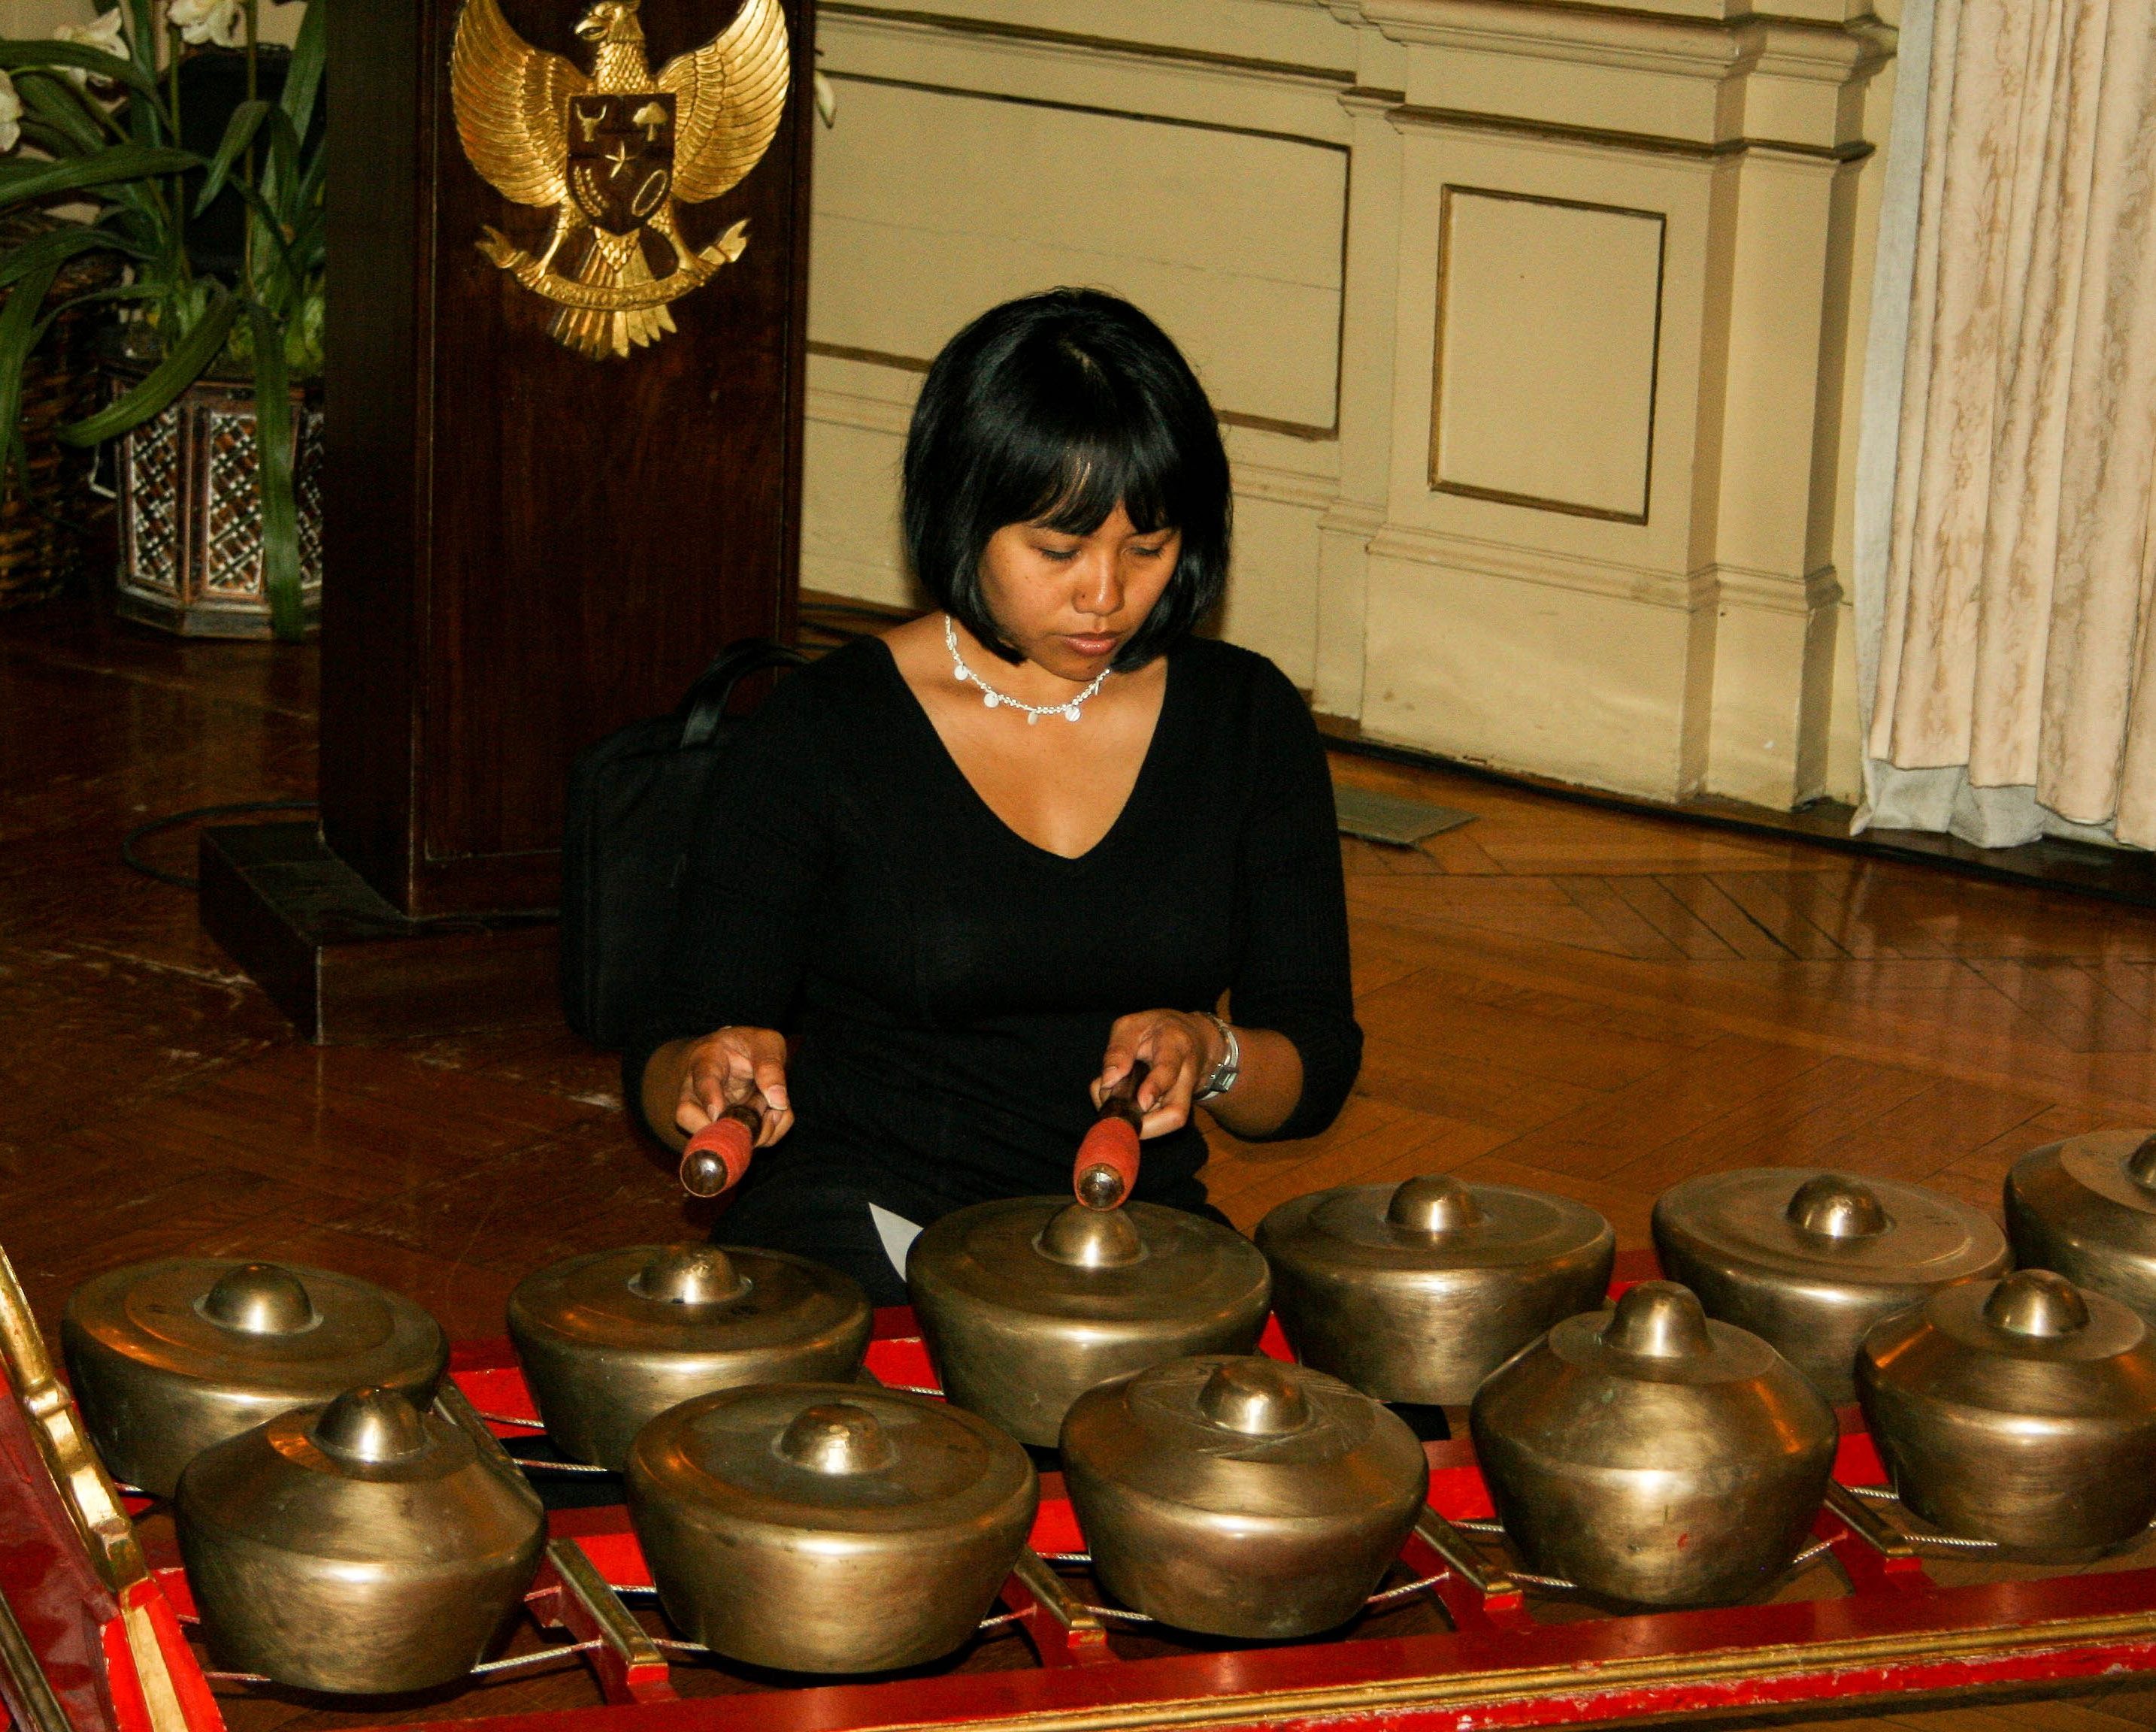
music, woman, bell, drum, musical instrument, percussion, temple, entertainment, indonesian, skin head percussion instrument, gamelan, gamelan musical instrument, embassy of indonesia